Craig Breslow

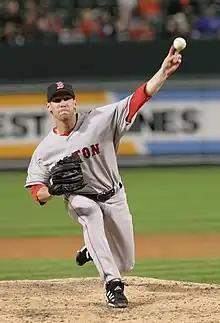
Breslow with the Boston Red Sox in 2006

Craig Andrew Breslow (born August 8, 1980) is an American baseball executive and former professional baseball pitcher. He is currently the Chief Baseball Officer of the Boston Red Sox. Breslow pitched for 12 seasons in Major League Baseball (MLB) for the San Diego Padres, Boston Red Sox (including as a member of the 2013 World Series championship team), Cleveland Indians, Minnesota Twins, Oakland Athletics, Arizona Diamondbacks, and Miami Marlins. He also pitched for Team Israel at the 2017 World Baseball Classic.